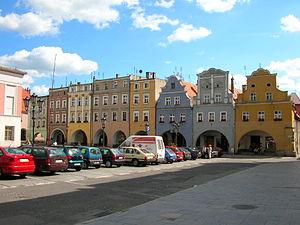
Jawor est une ville polonaise de 24 347 habitants. Elle est située au sud-ouest de la Pologne, dans la voïvodie de Basse-Silésie à environ 61 kilomètres de Wrocław.